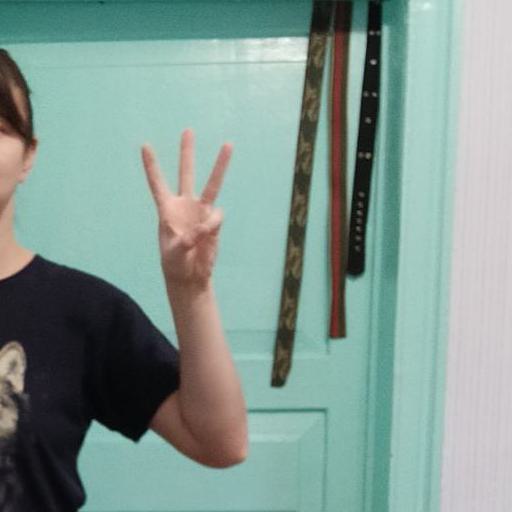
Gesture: three